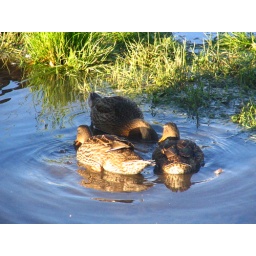
ducks in a puddle on the sidewalk